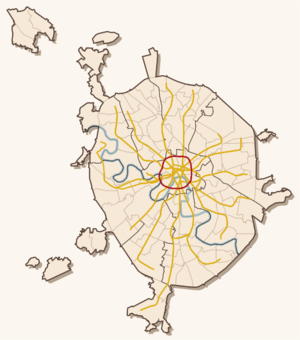
La ligne Koltsevaïa est une ligne de métro circulaire du centre de Moscou. La ligne fut construite entre 1950 et 1954, et encerclant le centre de Moscou, est devenue primordiale aux correspondances dans les itinéraires des passagers.